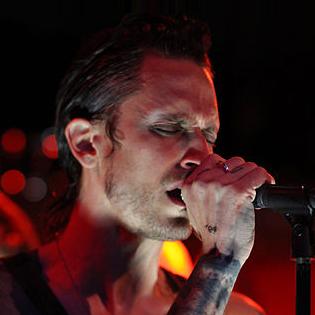
Age: 40